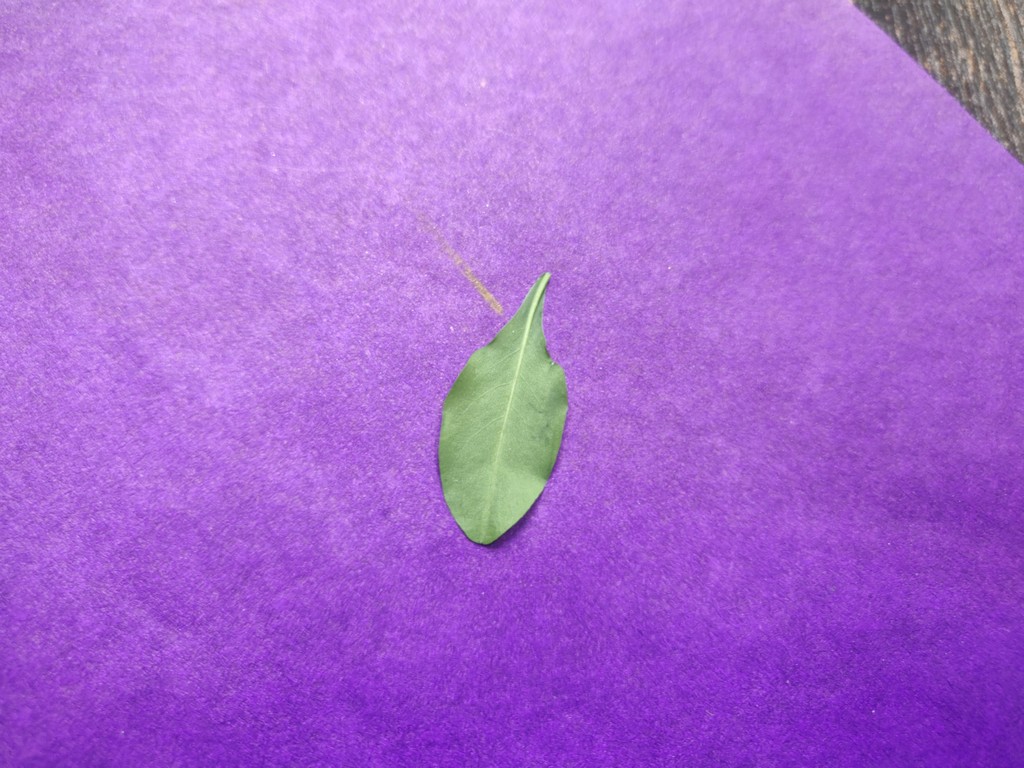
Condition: Healthy
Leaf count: single
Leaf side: back